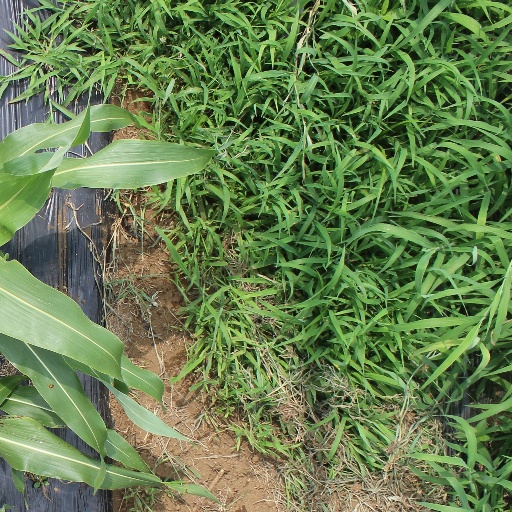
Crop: sorghum